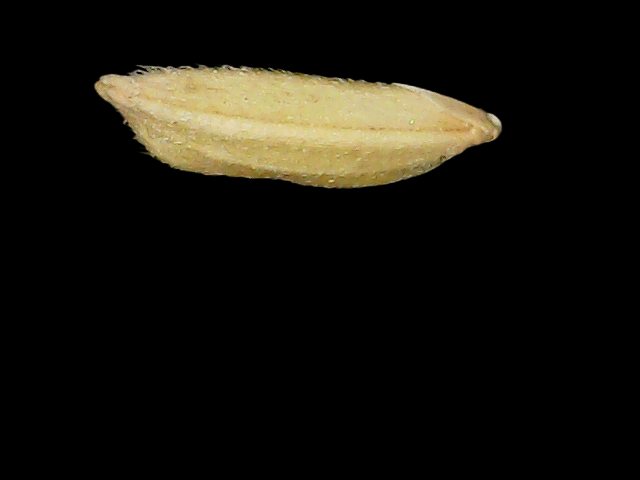
Rice variety: Binadhan17